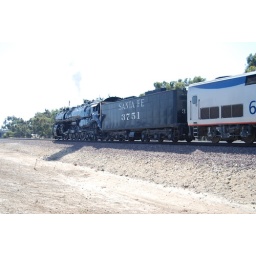
AT&amp;amp;SF # 3751 pulling private car Special goes up the hill near MP 261 in the Fall 2008